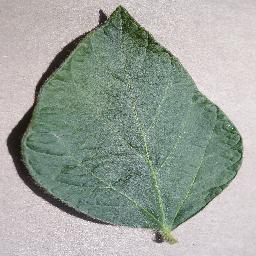
Label: Soybean___healthy